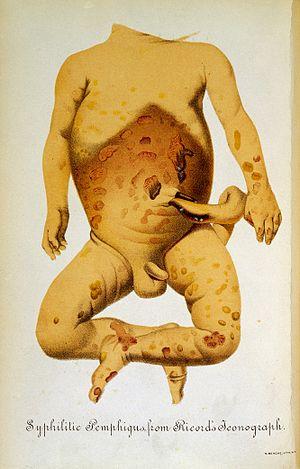
Charles-Paul Diday, né le 2 janvier 1813 à Bourg-en-Bresse et mort le 8 janvier 1894 à Lyon, est un médecin, chirurgien et dermatologue français.
Philippe Ricord, né le 10 décembre 1800 à Baltimore aux États-Unis et mort le 22 octobre 1889 à Paris est un médecin et chirurgien français.
La syphilis est une infection sexuellement transmissible contagieuse, due à la bactérie tréponème pâle. Elle se manifeste par un chancre initial et par des atteintes viscérales et nerveuses tardives, certaines manifestations survenant plusieurs années après la contamination. L'évolution de la maladie se fait donc en stades successifs, classiquement trois, aujourd'hui différenciée entre stade précoce et tardif.